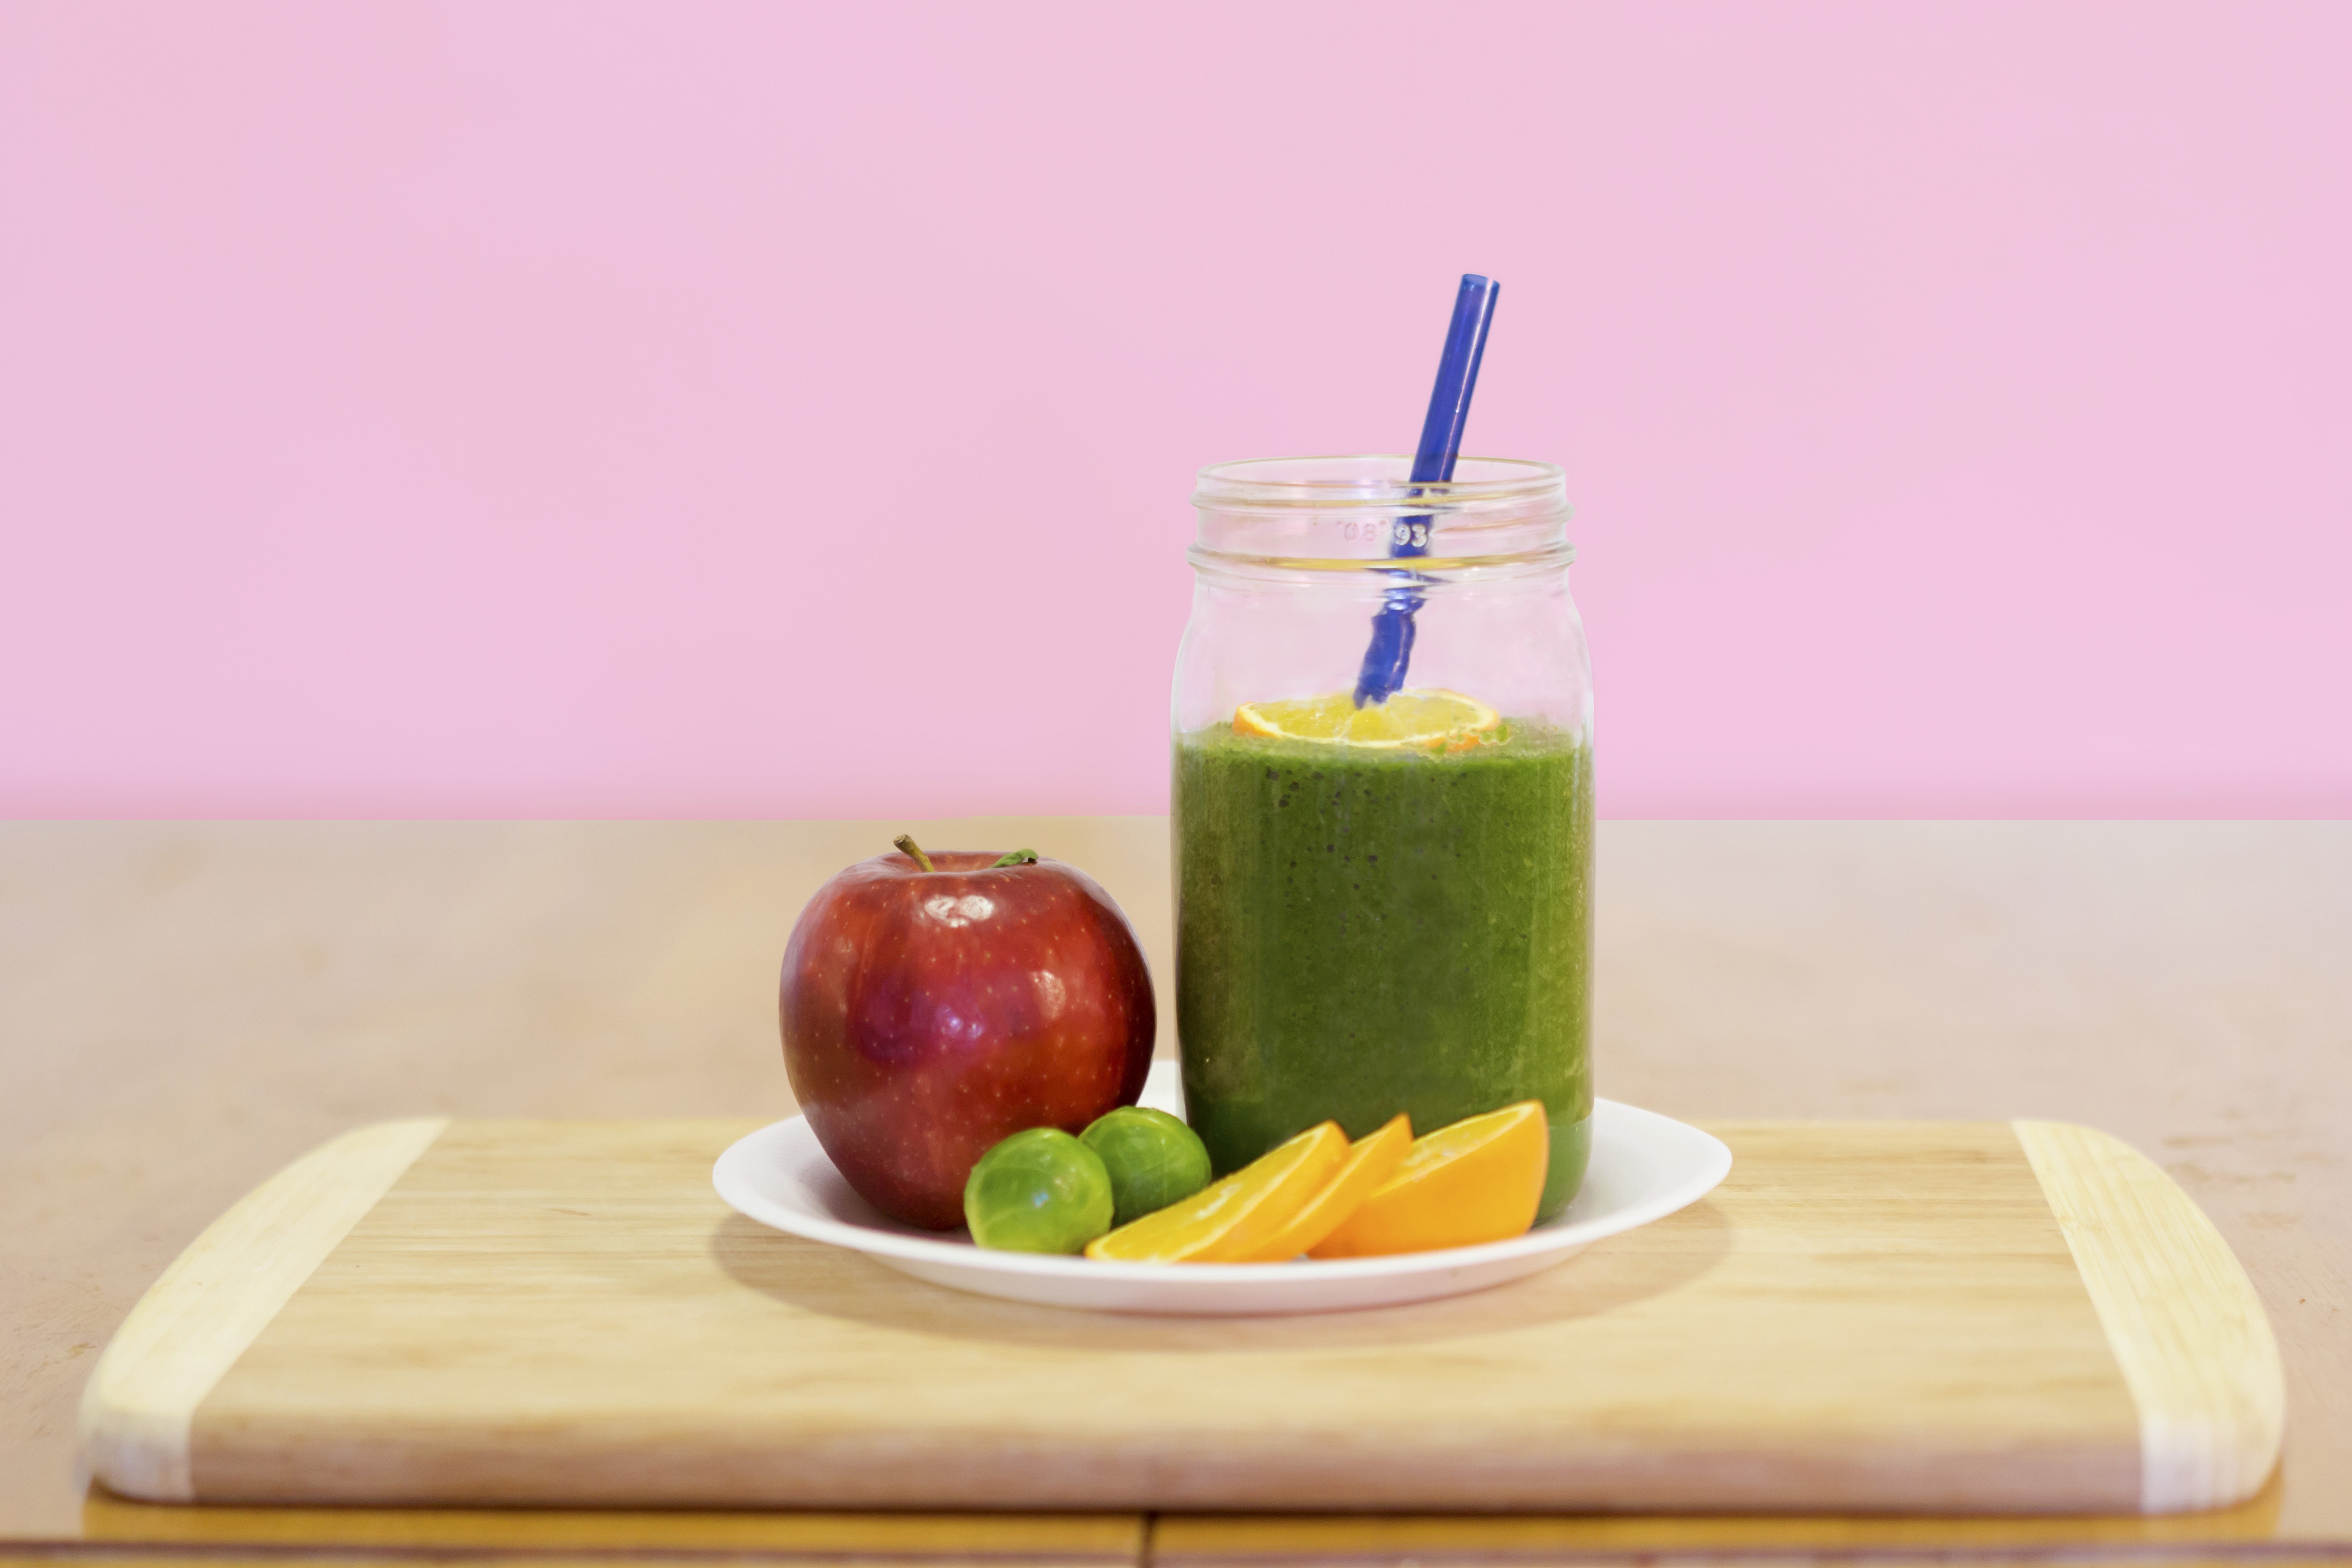
food, smoothie, juice, vegetable juice, health shake, drink, fruit, ingredient, apple, superfood, plant, produce, vegetarian food, still life photography